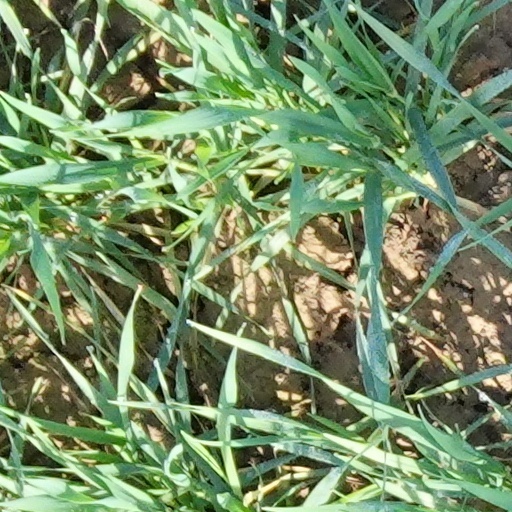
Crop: wheat